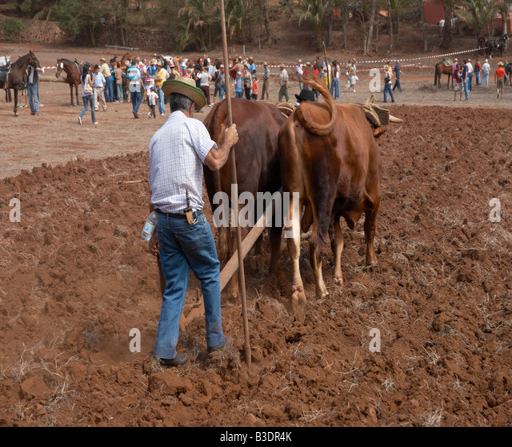
farmer plowing with bulls and wooden plough at agricultural show